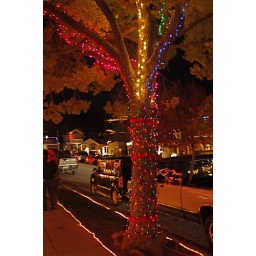
Scene from a street in San Carlos, CA where every house on the 2 blocks was decorated.